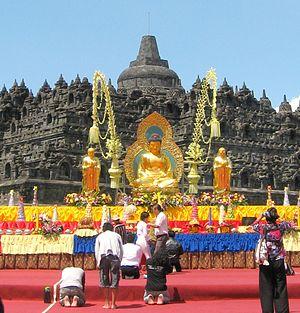
Vesak, également connu sous les noms de Wesak, Buddha Purnima et Buddha Day, est une fête traditionnellement observée par les bouddhistes et certains hindous en Inde, au Sri Lanka, au Népal, au Tibet, au Bangladesh, au Bhoutan, en Indonésie, à Singapour, en Thaïlande, au Cambodge, le Laos, la Malaisie, le Myanmar, la Mongolie et les Philippines et la Chine, le Japon, la Corée du Sud, la Corée du Nord, Taiwan et le Vietnam comme « l' anniversaire de Bouddha », ainsi que dans d'autres parties du monde. Le festival commémore la naissance, l'illumination et la mort du Gautama Bouddha dans la tradition theravada ou du sud.